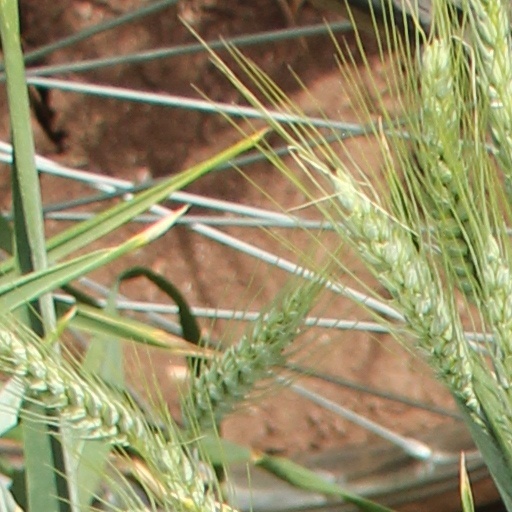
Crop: wheat